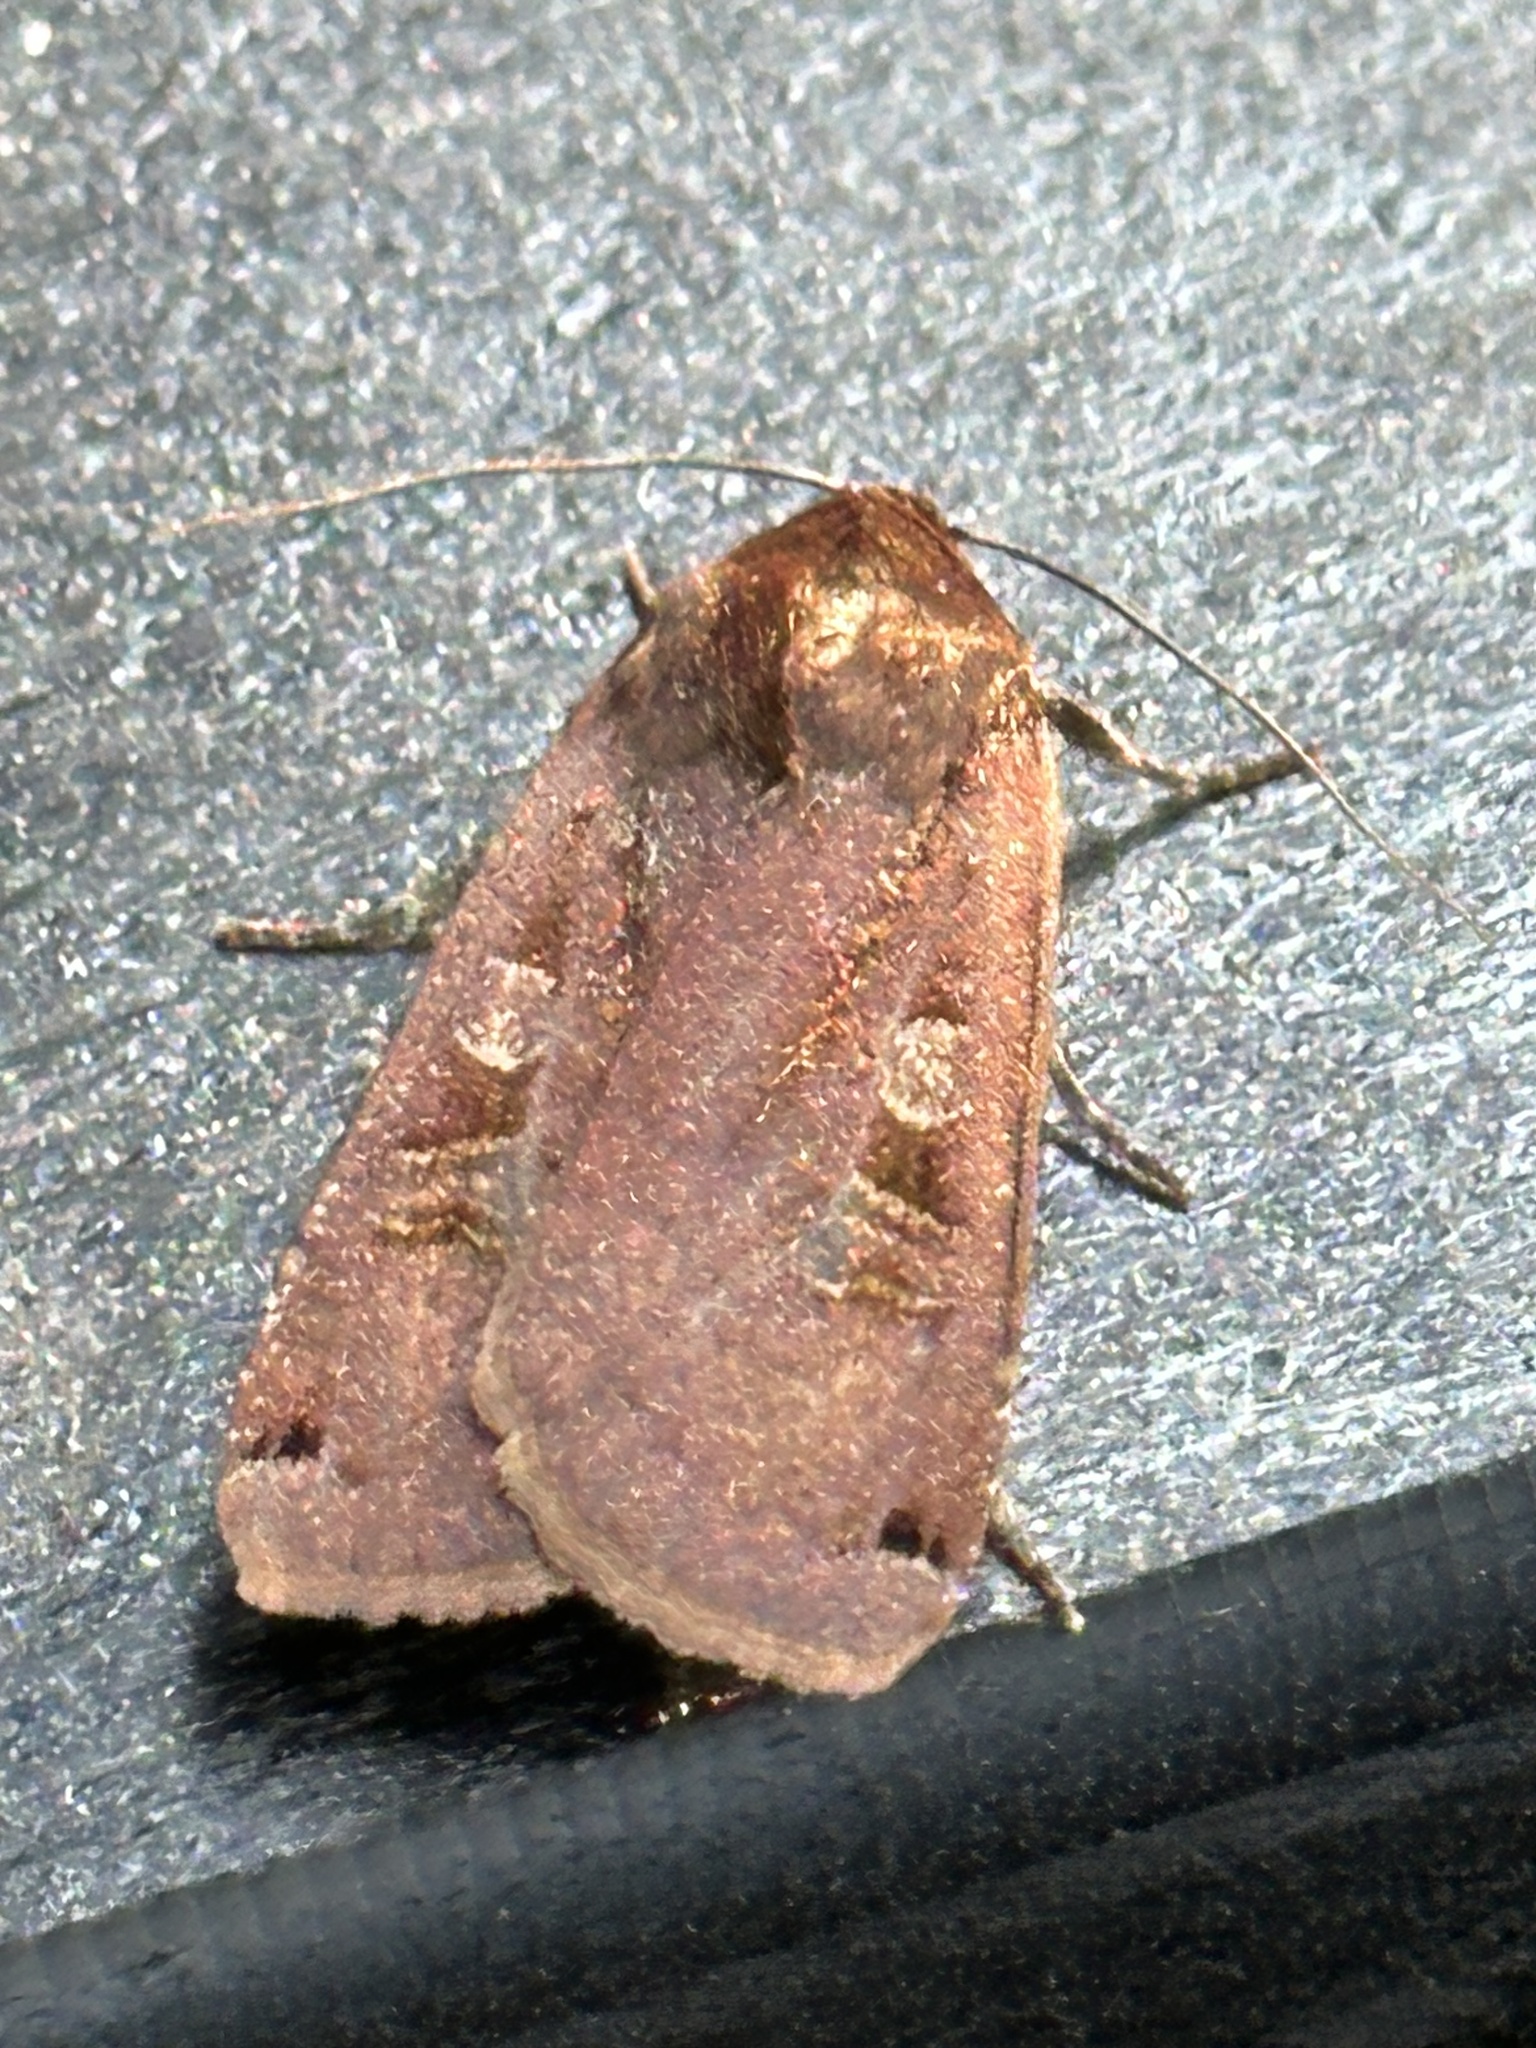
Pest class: cutworms